Henry Dupont

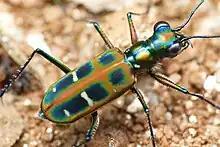
"Cicindela duponti"

Henry became a prolific collector with nearly 10000 specimens in 1828 with an additional 15000 specimens from Madagascar from Jules Goudot. He became a member of the Societe Entomologique de France in 1832 and wrote many papers on new specimens. Around 1846 he retired from the business and began to dispose his collections with 23000 going to a Polish Count Jerzy Wandalin Mniszech (1822–1881) and another sent to Odessa with the help of writer Honore de Balzac. In 1849 he resigned from the entomological society of France. With the outbreak of the Franco-Prussian War, he fled his home in Bellevue and moved to central Paris and was only rarely seen at the Museum National d’Histoire Naturelle. After the war he returned to his much damaged home and died there about two years later on 2 July 1873.